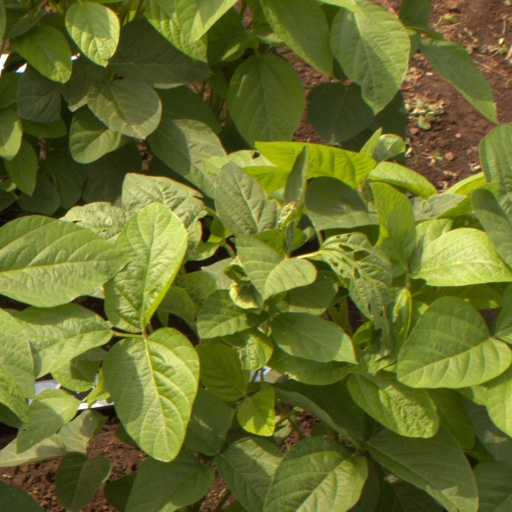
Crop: soybean